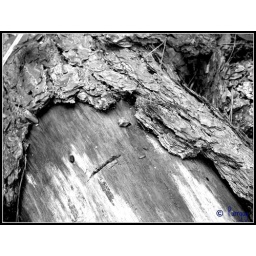
Just an old log in the forest near my house in Lakenheath England